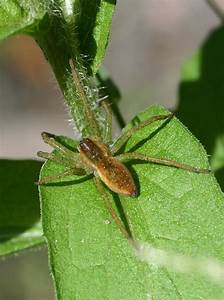
Label: spider